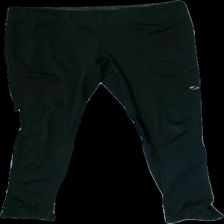
View: front
Type: Tights
Category: Ladies
Brand: Soc (Stadium)
Colors: Black
Material: 100% Polyester
Pattern: Other
Cut: Tight
Size: 36
Season: All
Price range: <50
Recommended usage: Recycle
Comment: damaged print